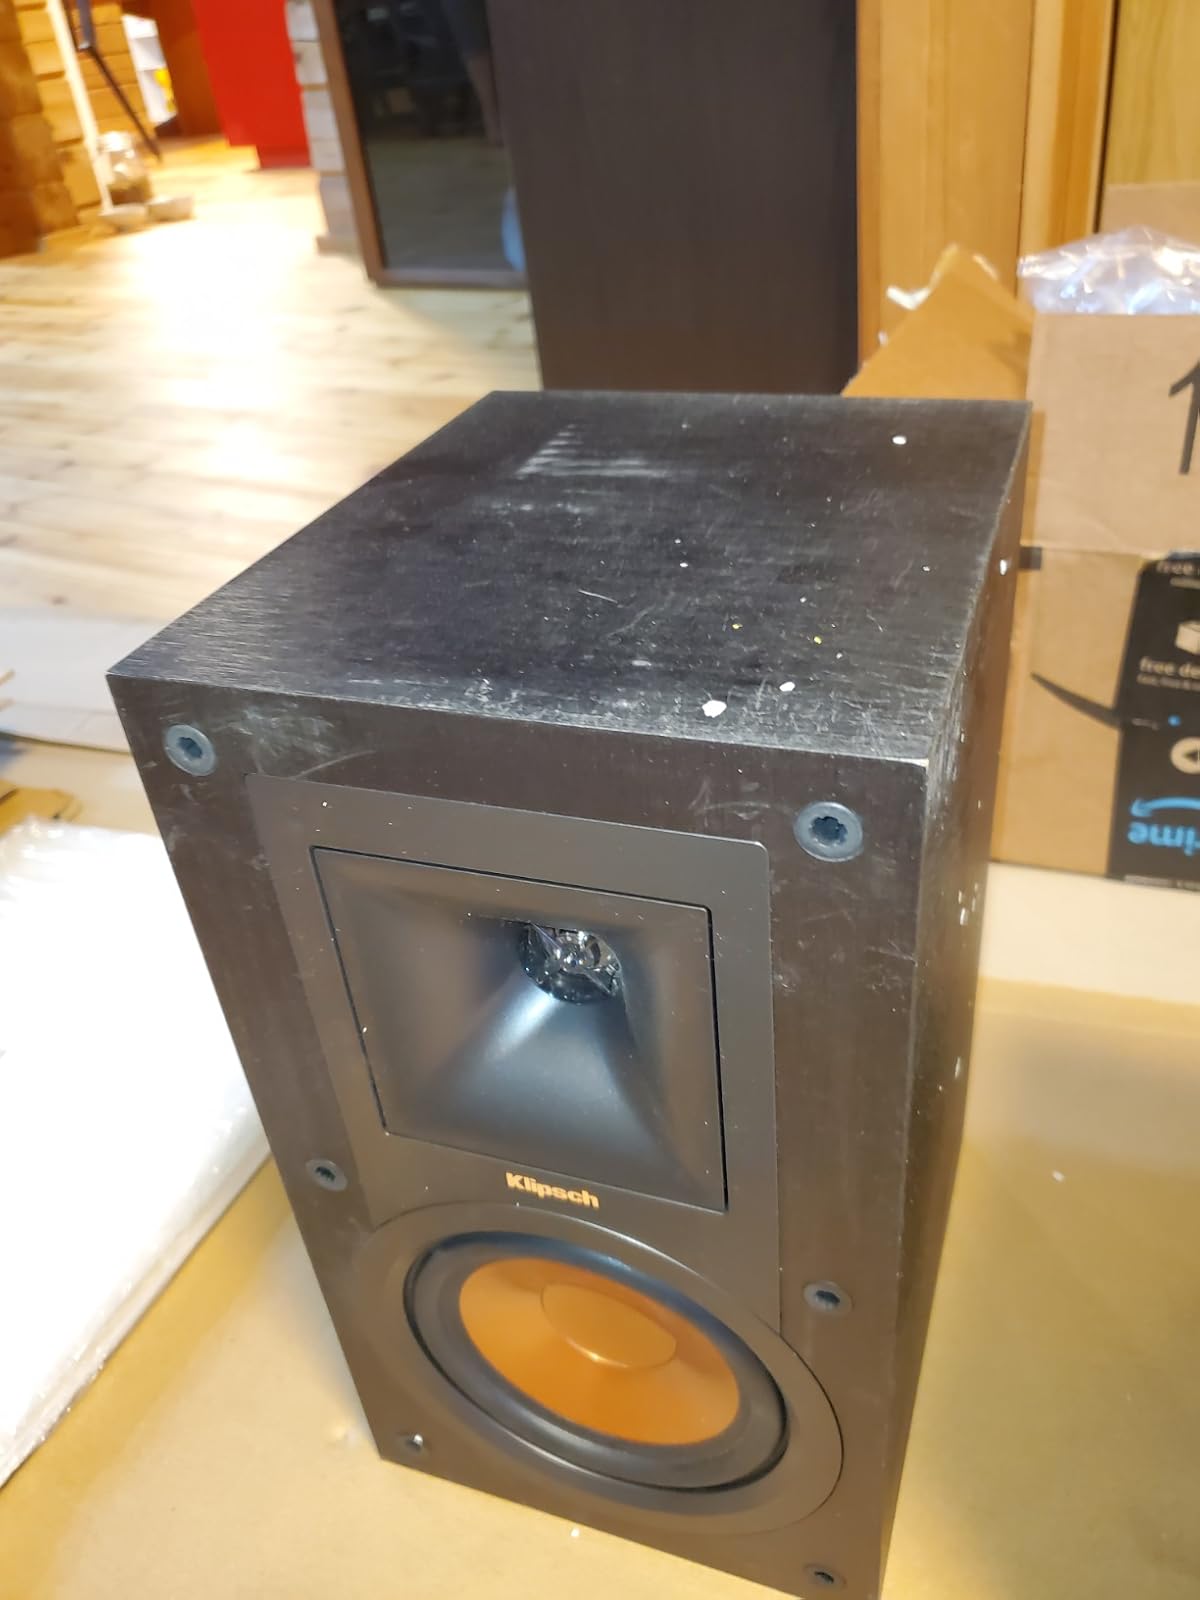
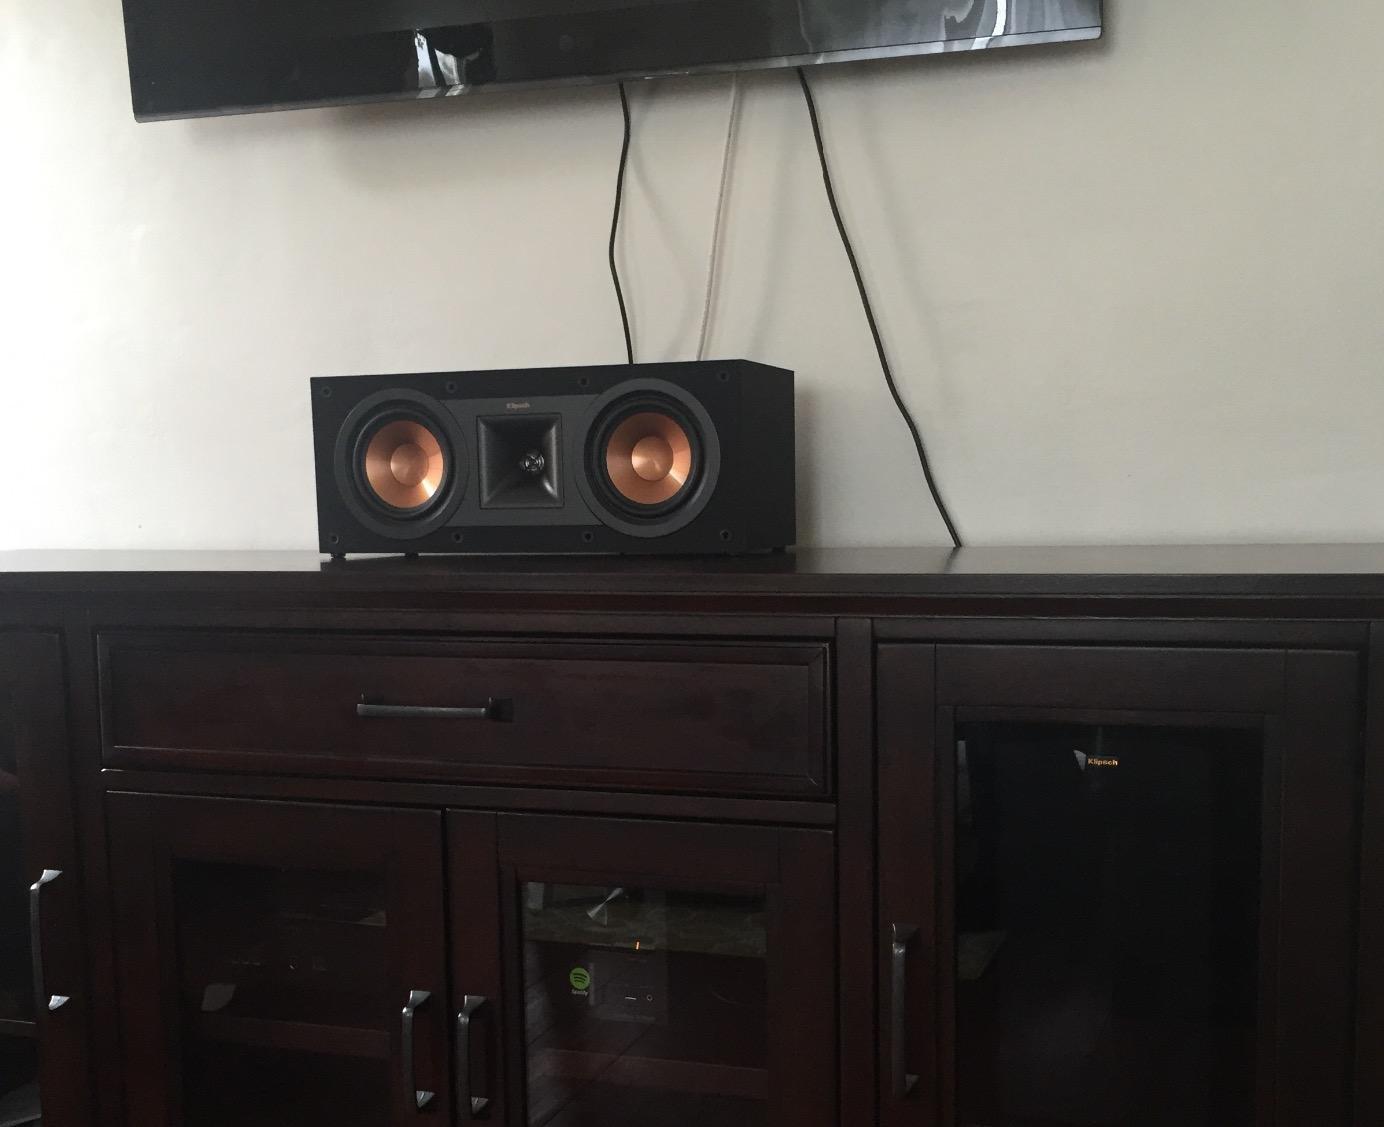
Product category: speaker
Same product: no